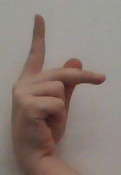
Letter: dha